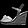
Label: Sandal